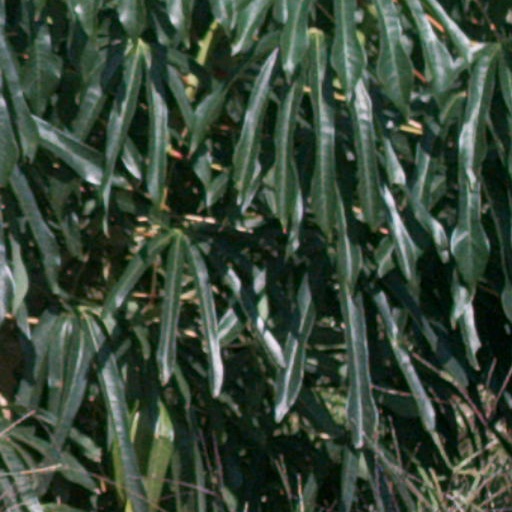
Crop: cassava